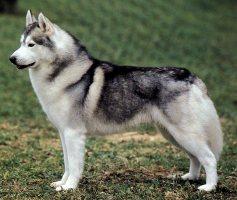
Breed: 232-n000083-Eskimo_dog